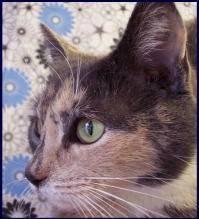
cat